Tiki torch

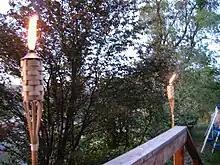
Lit tiki torches

A tiki torch is a pole-mounted torch, typically made of bamboo, that originated in the tiki culture of the mid-20th-century United States, which has increased in popularity and spread to other places as a popular party decoration with a tropical island aesthetic. Though early mass-produced torches were made of aluminum or other metals, the most familiar style of tiki torch consists of a bamboo stick with a container of flammable fluid at the top, and then a lit wick drawing from that container.